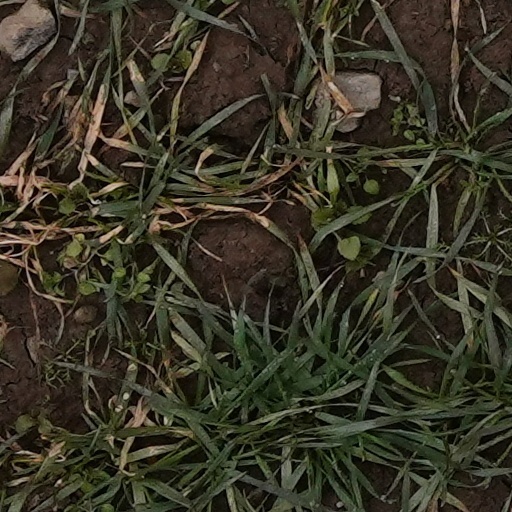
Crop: wheat